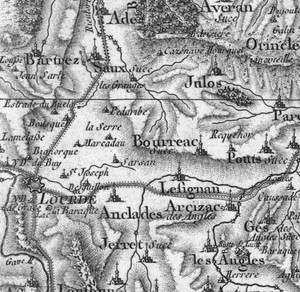
Extrait d'une carte de Cassini établie sous le premier Empire, concernant la ville ou bourg de Lourdes (écrit Lourde).
César-François Cassini, dit Cassini III ou Cassini de Thury, né à Thury-sous-Clermont le 17 juin 1714 et mort de la variole à Paris le 4 septembre 1784, est un géodésien, cartographe et astronome français.
Lézignan est une commune française située dans le département des Hautes-Pyrénées, en région Occitanie.
Lourdes est une commune française située dans le département des Hautes-Pyrénées, en région Occitanie.